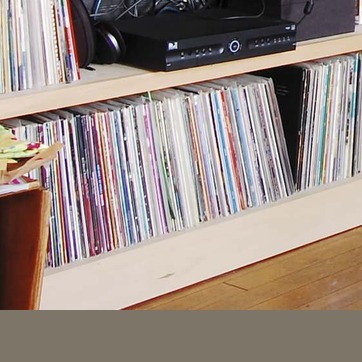
Material: paper